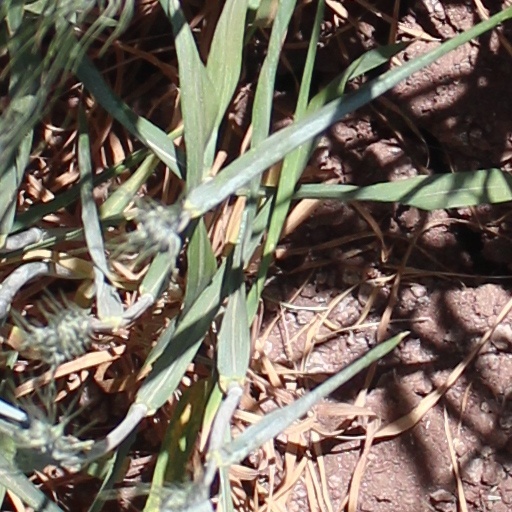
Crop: wheat